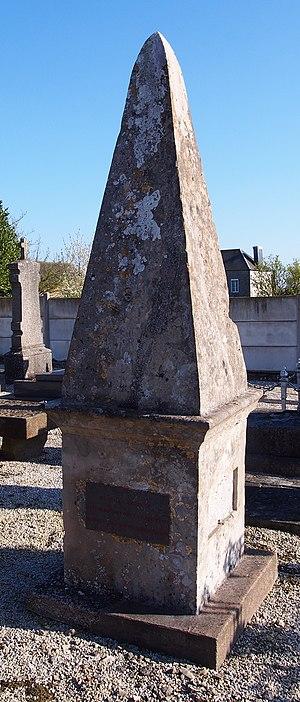
Rully (Normandie, France). La pierre sépulcrale du baron Guillaume Boivin de La Martinière.
Guillaume Boivin de la Martinière, né le 10 janvier 1745 à Vire, et mort le 7 juillet 1820 à Rully, est un général français de la Révolution et de l’Empire.